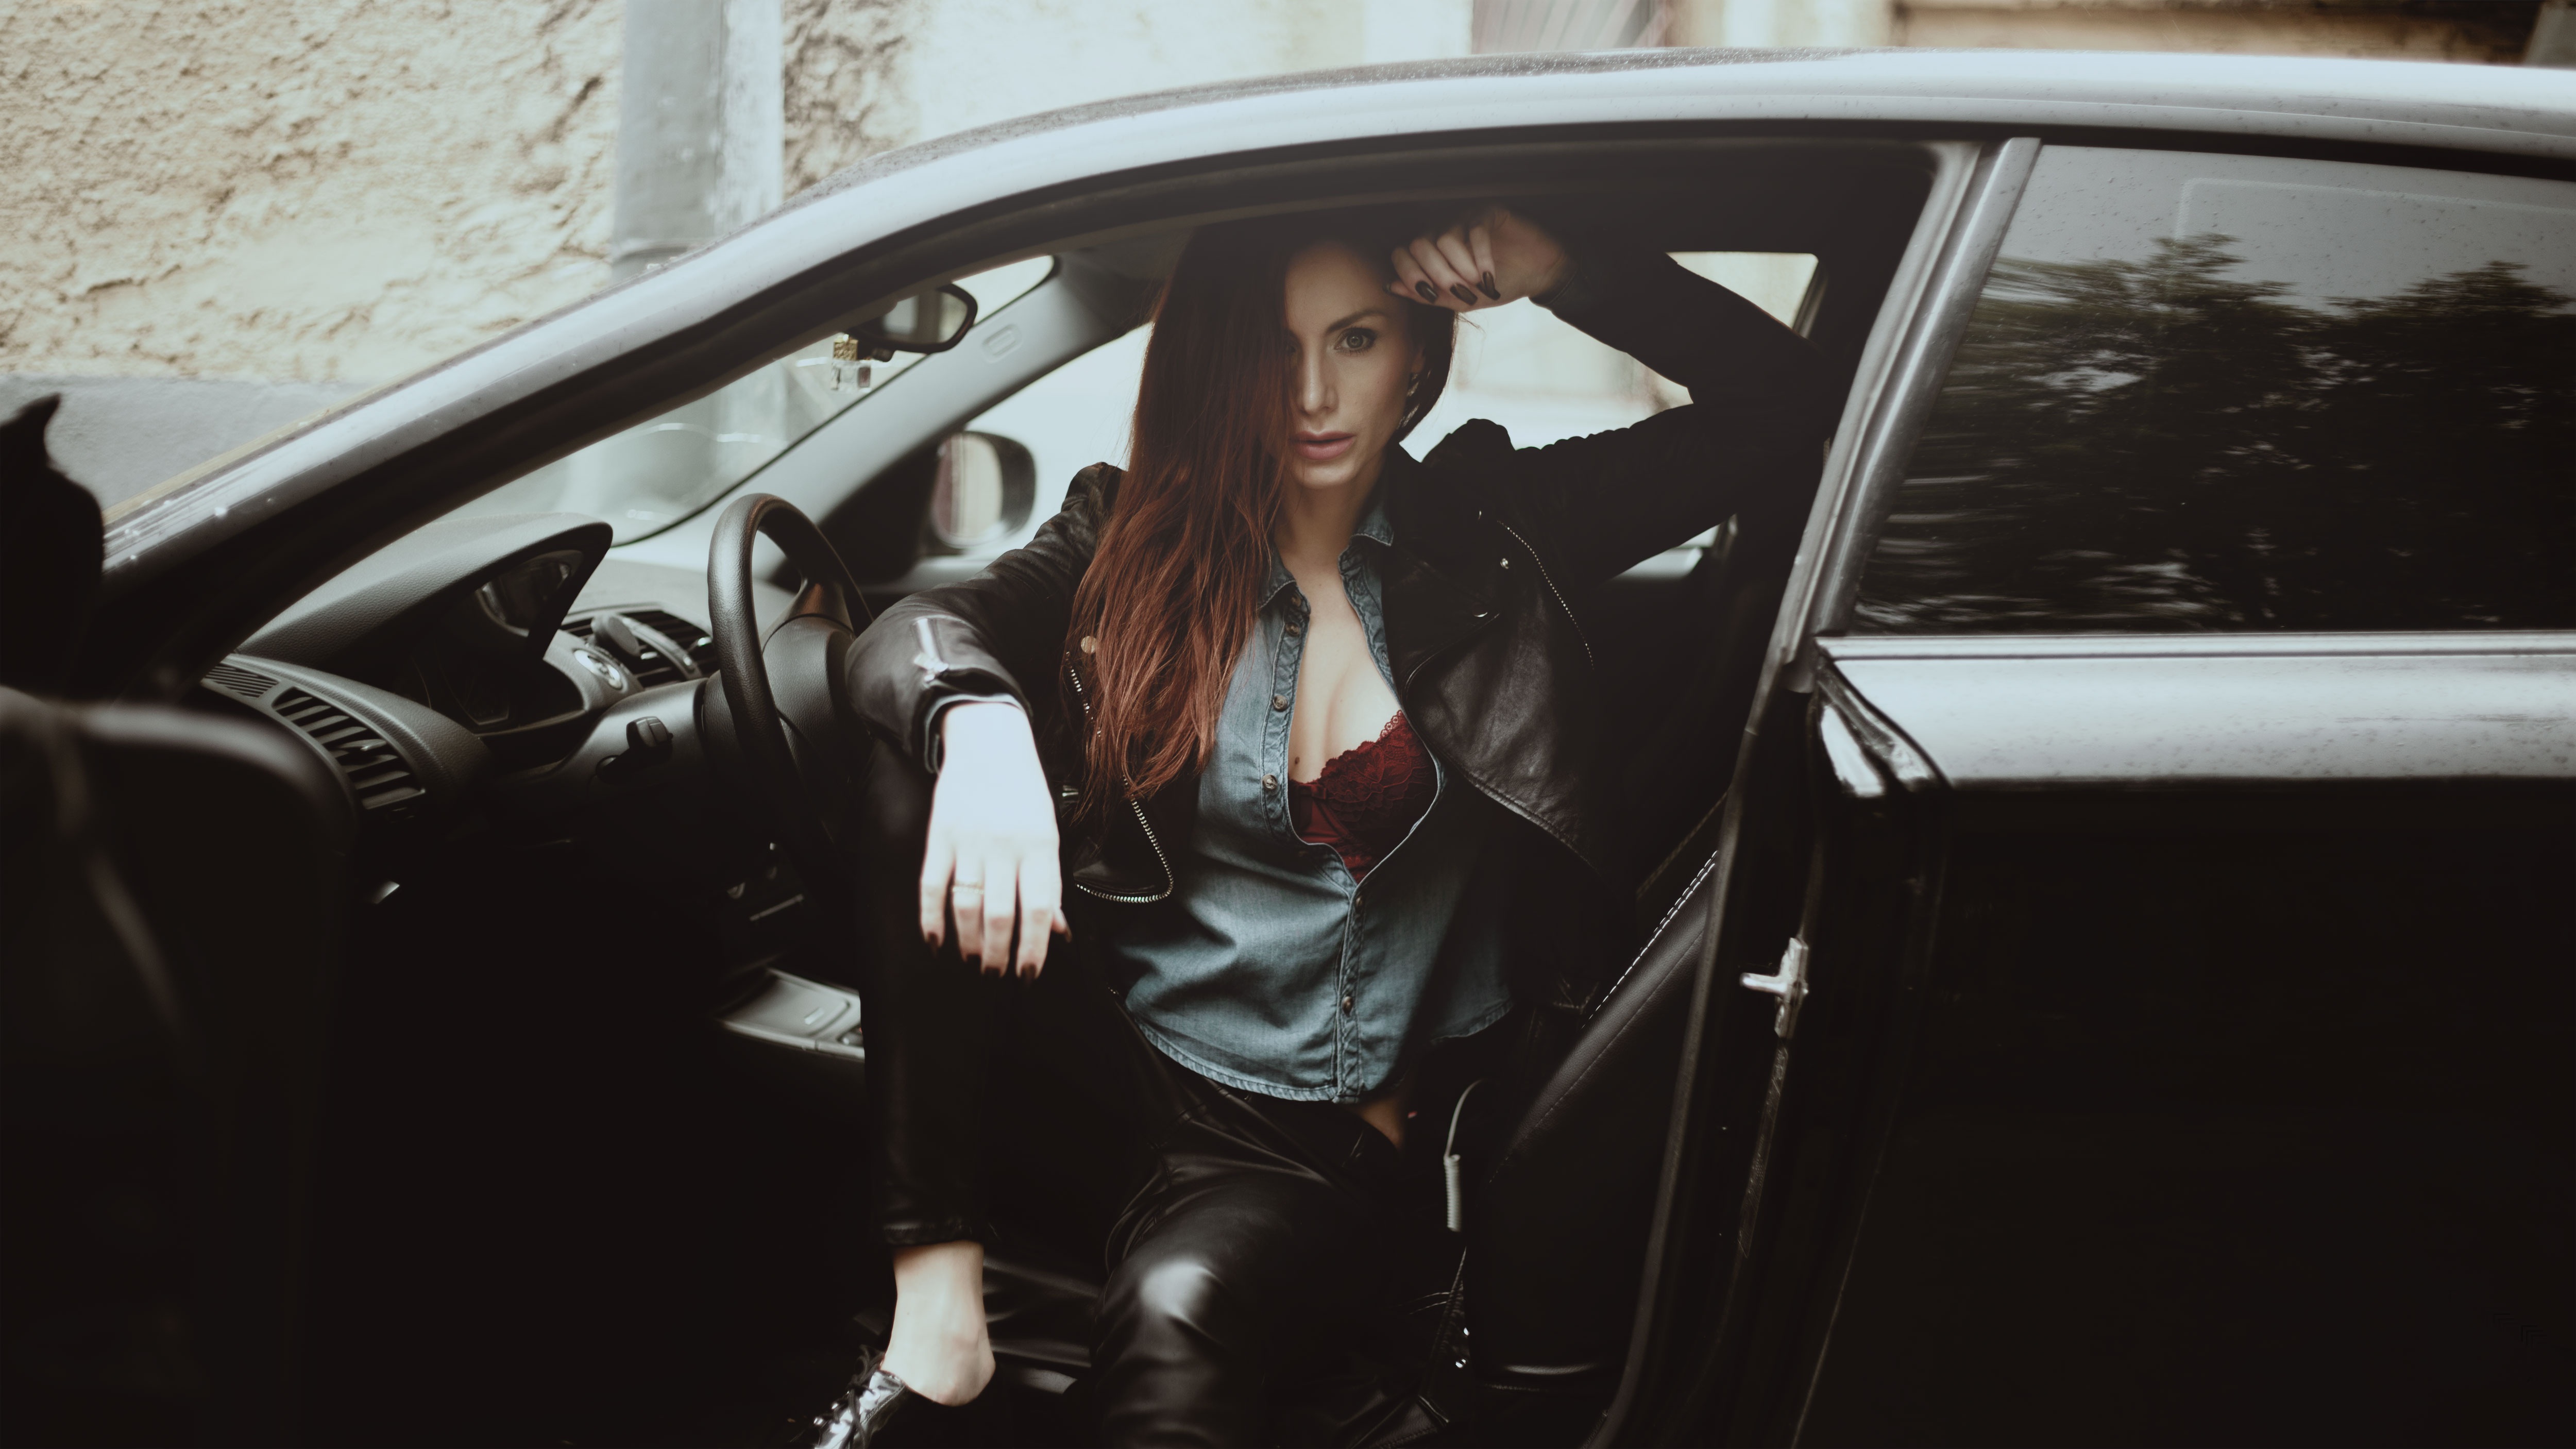
person, people, girl, woman, hair, car, view, female, model, vehicle, youth, sitting, fashion, black, hairstyle, shoes, dress, women, hands, redhead, beauty, posture, views, photoshoot, breast, dark background, erotic, erotica, female hands, in the car, behind the wheel, girl in car, automobile make, luxury vehicle